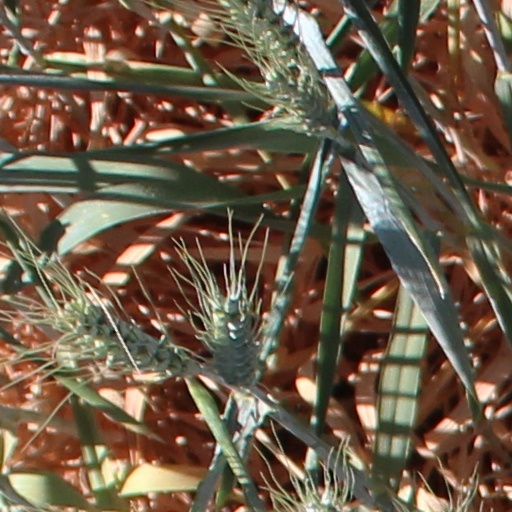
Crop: wheat